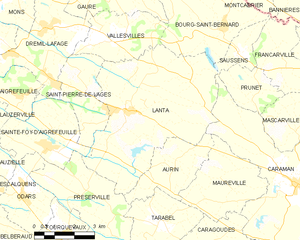
Lanta est une commune française située dans le département de la Haute-Garonne en région Occitanie.